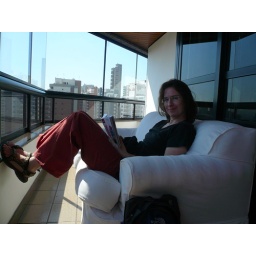
Claudia sitting on a couch in the 16th floor balcony